The Sense of the Past

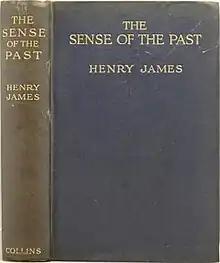
The cover of first edition

The Sense of the Past is an unfinished novel by the American author Henry James that was published in 1917, a year after James' death. The novel is at once an eerie account of time travel and a bittersweet comedy of manners. A young American trades places with a remote ancestor in early 19th-century England, and encounters many complications in his new surroundings.